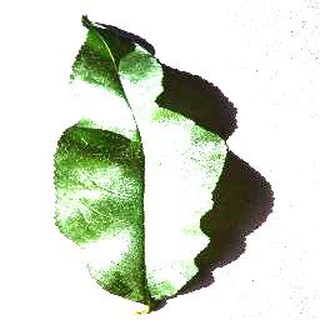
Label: healthy_peach